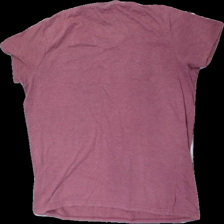
View: back
Type: T-shirt
Category: Men
Brand: Not in the list
Brand text on label: Livergy
Colors: Red
Material: 61% cotton, 39% polyester
Cut: Regular
Size: XL
Season: All
Stains: Minor
Smell: Minor
Damage: White color stain
Damage location: bottom right
Price range: <50
Recommended usage: Export
Description: Dusty red t-shirt
Comment: Crooked seam